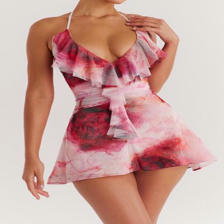
Label: Modal